Sunrise Movement

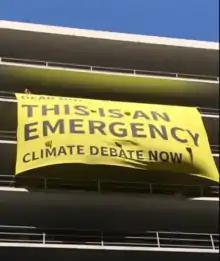
Sunrise Movement banner dropped in front of a DNC meeting (2019)

In early 2019, the Sunrise Movement defined one of its major goals as pressuring the Democratic National Committee (DNC) to hold a single-issue presidential debate on climate change. The DNC currently bars candidates from participating in outside debates (defined as multiple candidates on stage interacting with each other) but has no policy regarding participation in outside forums and town halls.